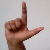
The image shows a hand gesture representing the letter 'L' in Indian Sign Language.